Geronimo de Bobadilla

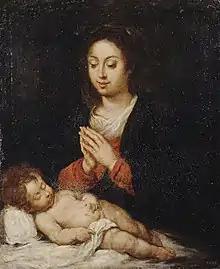
"Virgin with the Christ Child Asleep" by Geronimo de Bobadilla, Hermitage Museum, 1668

He was born at Antequera, a small town in the vicinity of Málaga, and got married in 1659. According to Palomino, he was a scholar of Francisco Zurbarán, whose manner he followed. He excelled in painting historical subjects of a medium size and perspective views. He used a peculiar varnish on his pictures, which Murillo compared to crystal. He was a great collector of academic figures, drawings, models, and sketches of celebrated artists. He was one of the founders of the Academy at Seville in 1660, and according to art historian Juan Agustín Ceán Bermúdez, continued to support it until his death, which took place in that city in 1680.